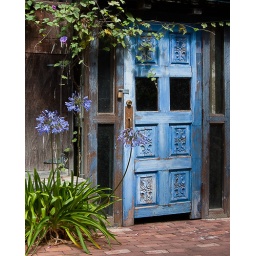
blue door in harmony